Epidemic

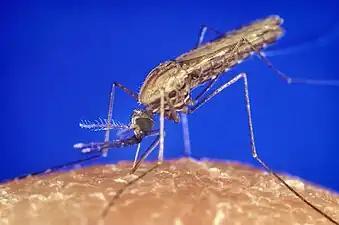
Anopheles mosquito, the vector of malaria

Pathogen transmission is a term used to describe the mechanisms by which a disease-causing agent (virus, bacterium, or parasite) spreads from one host to another. Common modes of transmission include: -